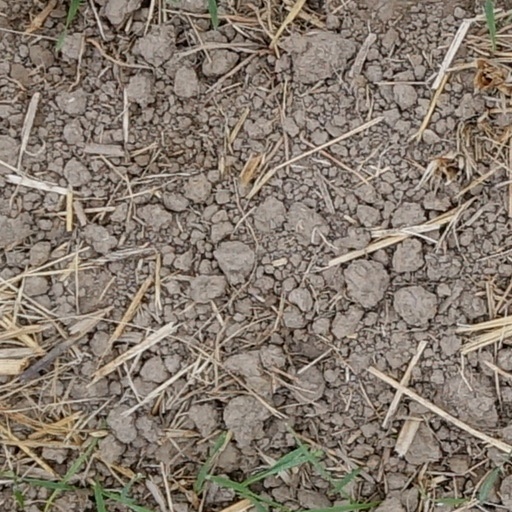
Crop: wheat